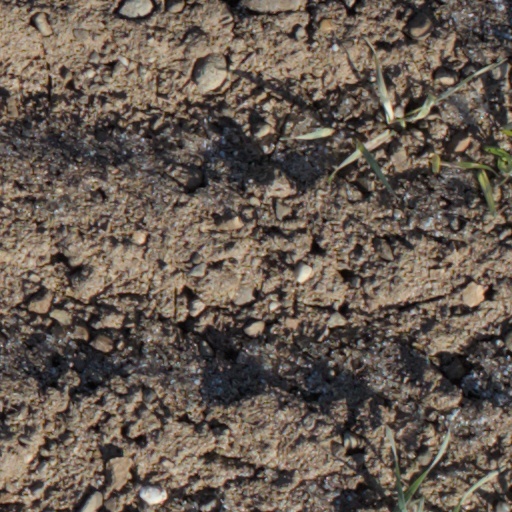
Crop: wheat